Answer in natural language. Is white color dining table behind white color sperical shape office chair? Choose between the following options: no or yes
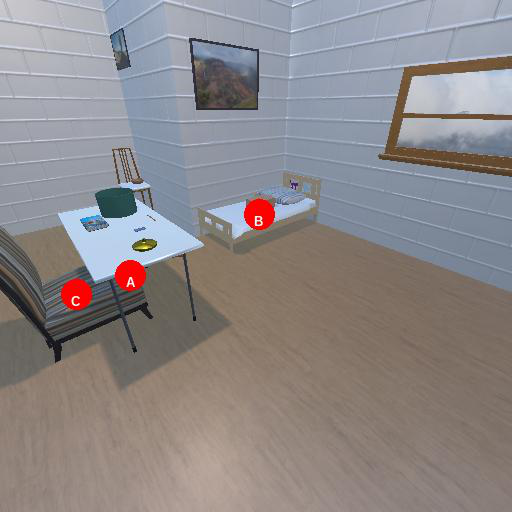
<answer>no</answer>